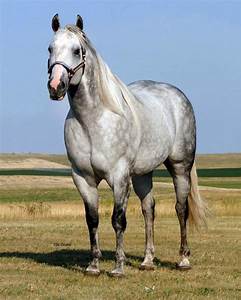
Label: horse